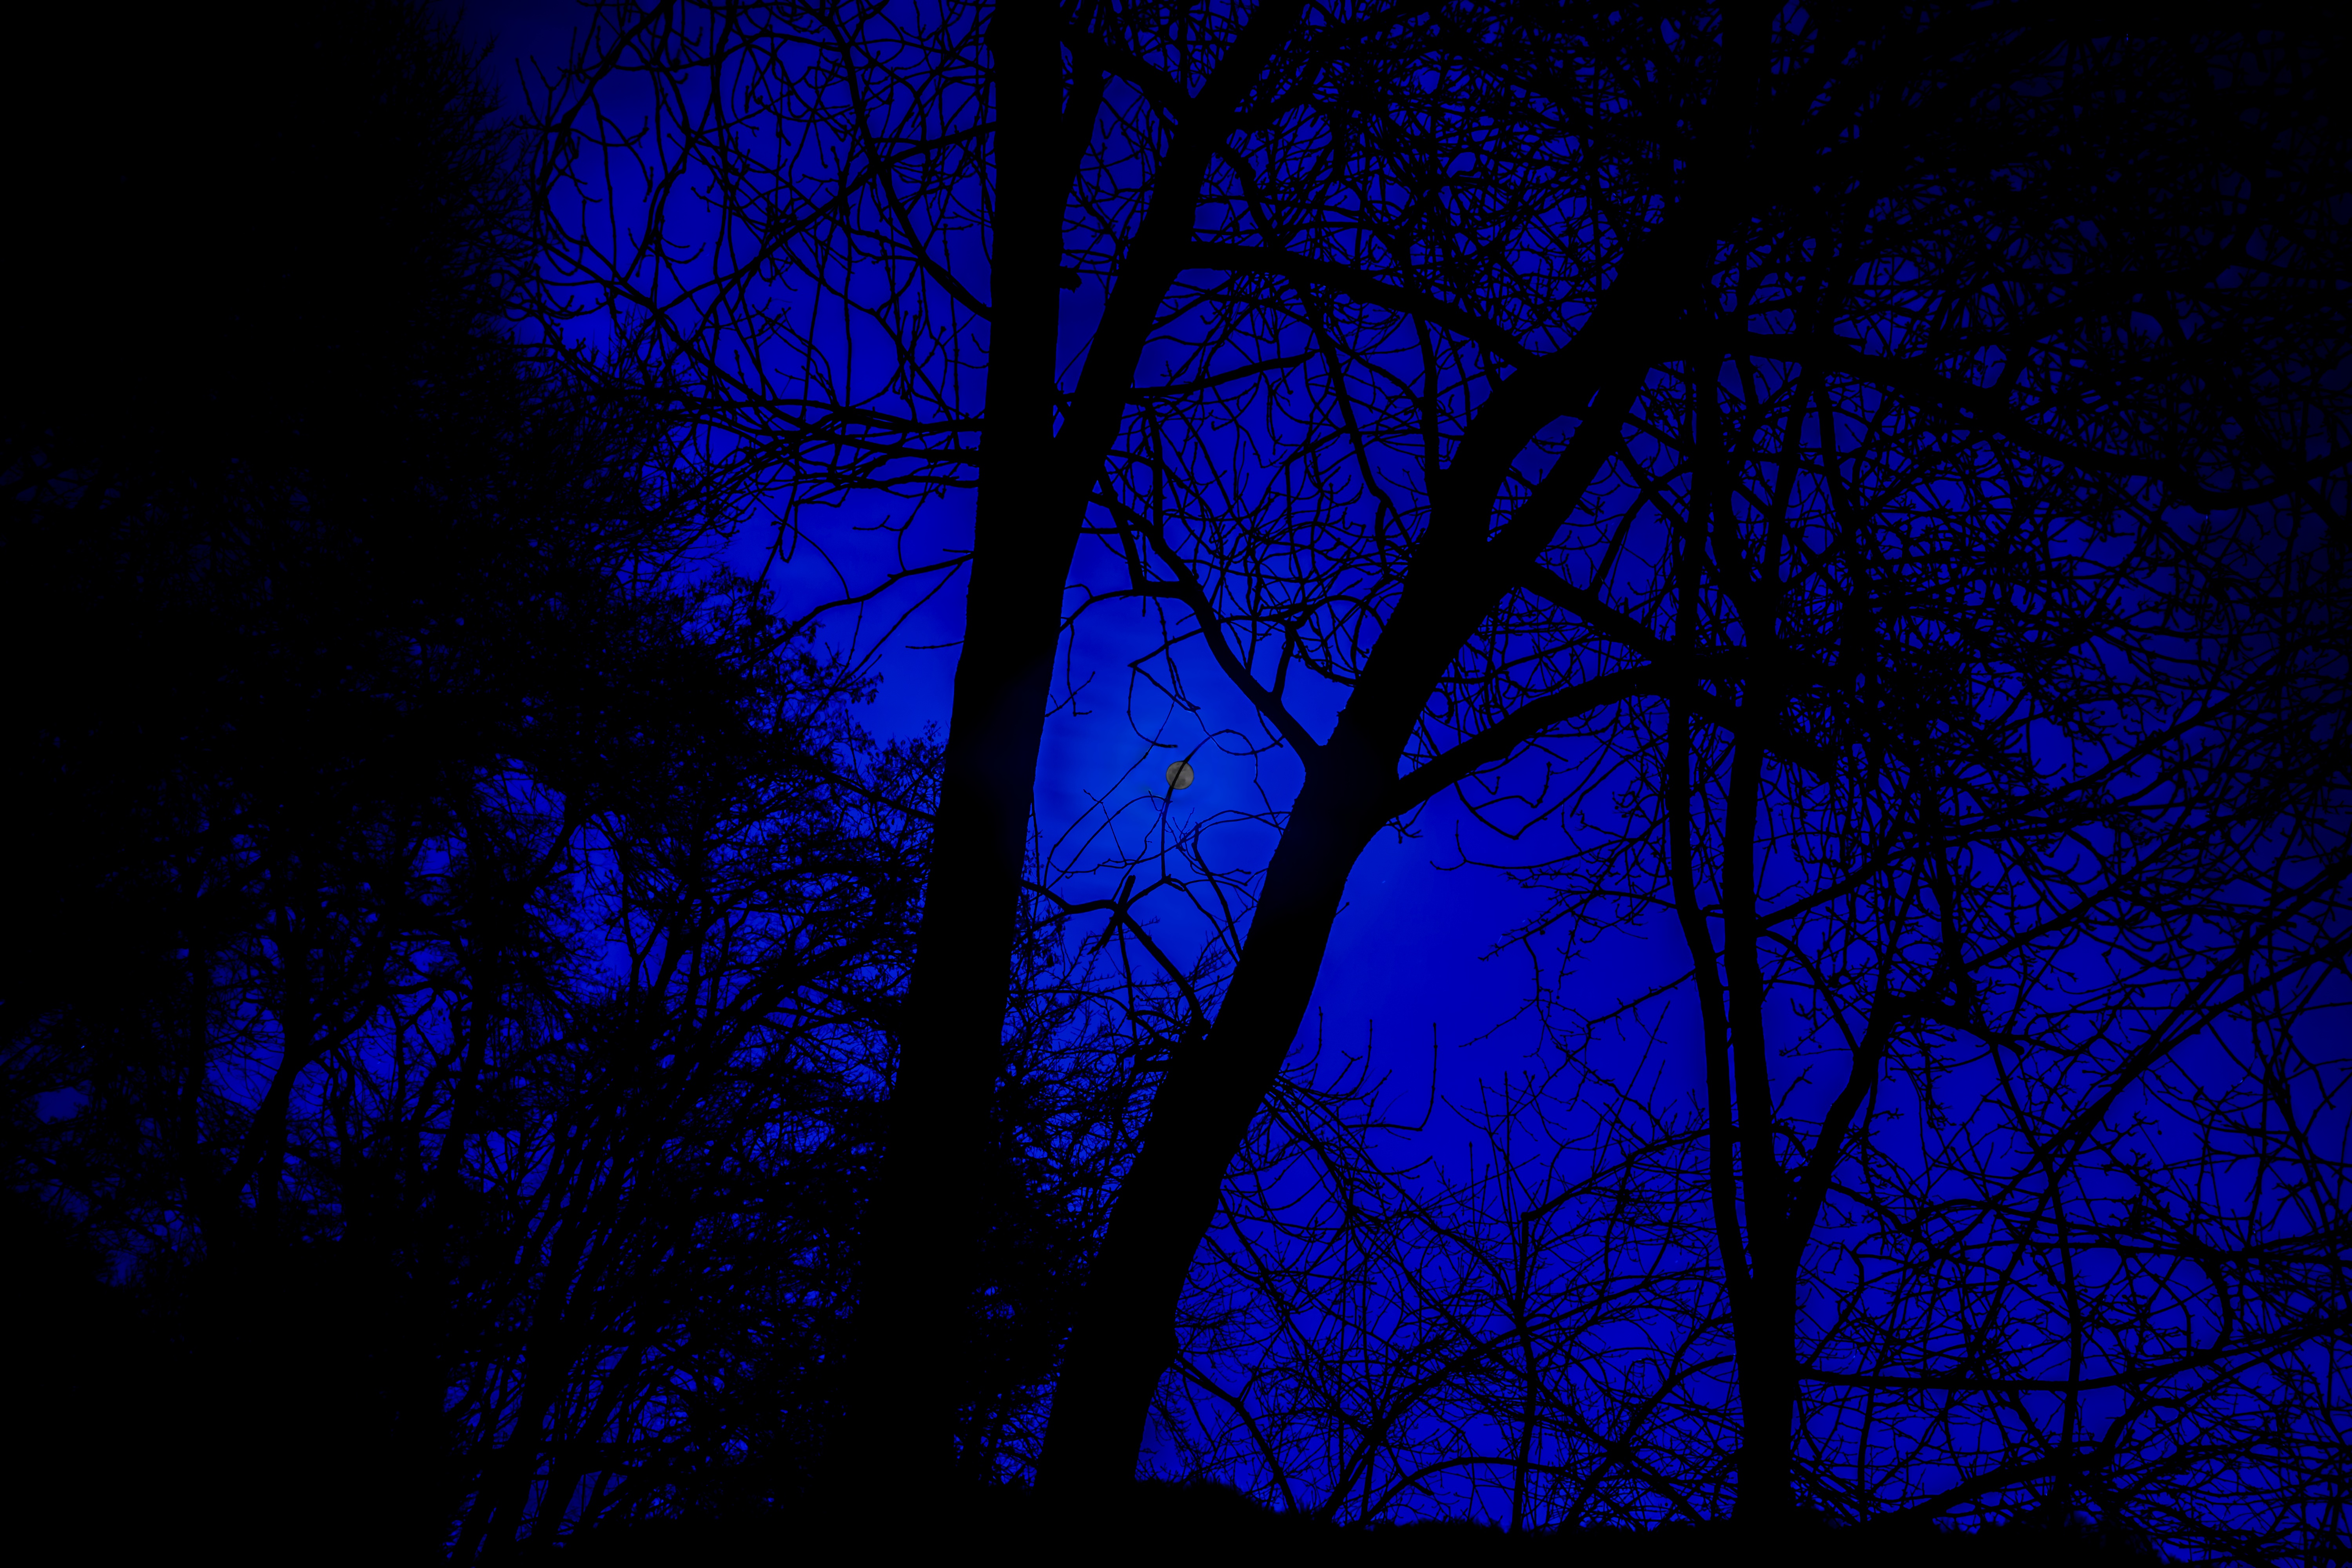
light, sky, night, texture, mystical, dark, line, darkness, blue, night sky, moon, full moon, long exposure, font, starry, lights, astronomy, universe, mood, abendstimmung, screenshot, night photograph, evening sky, long time recording, computer wallpaper